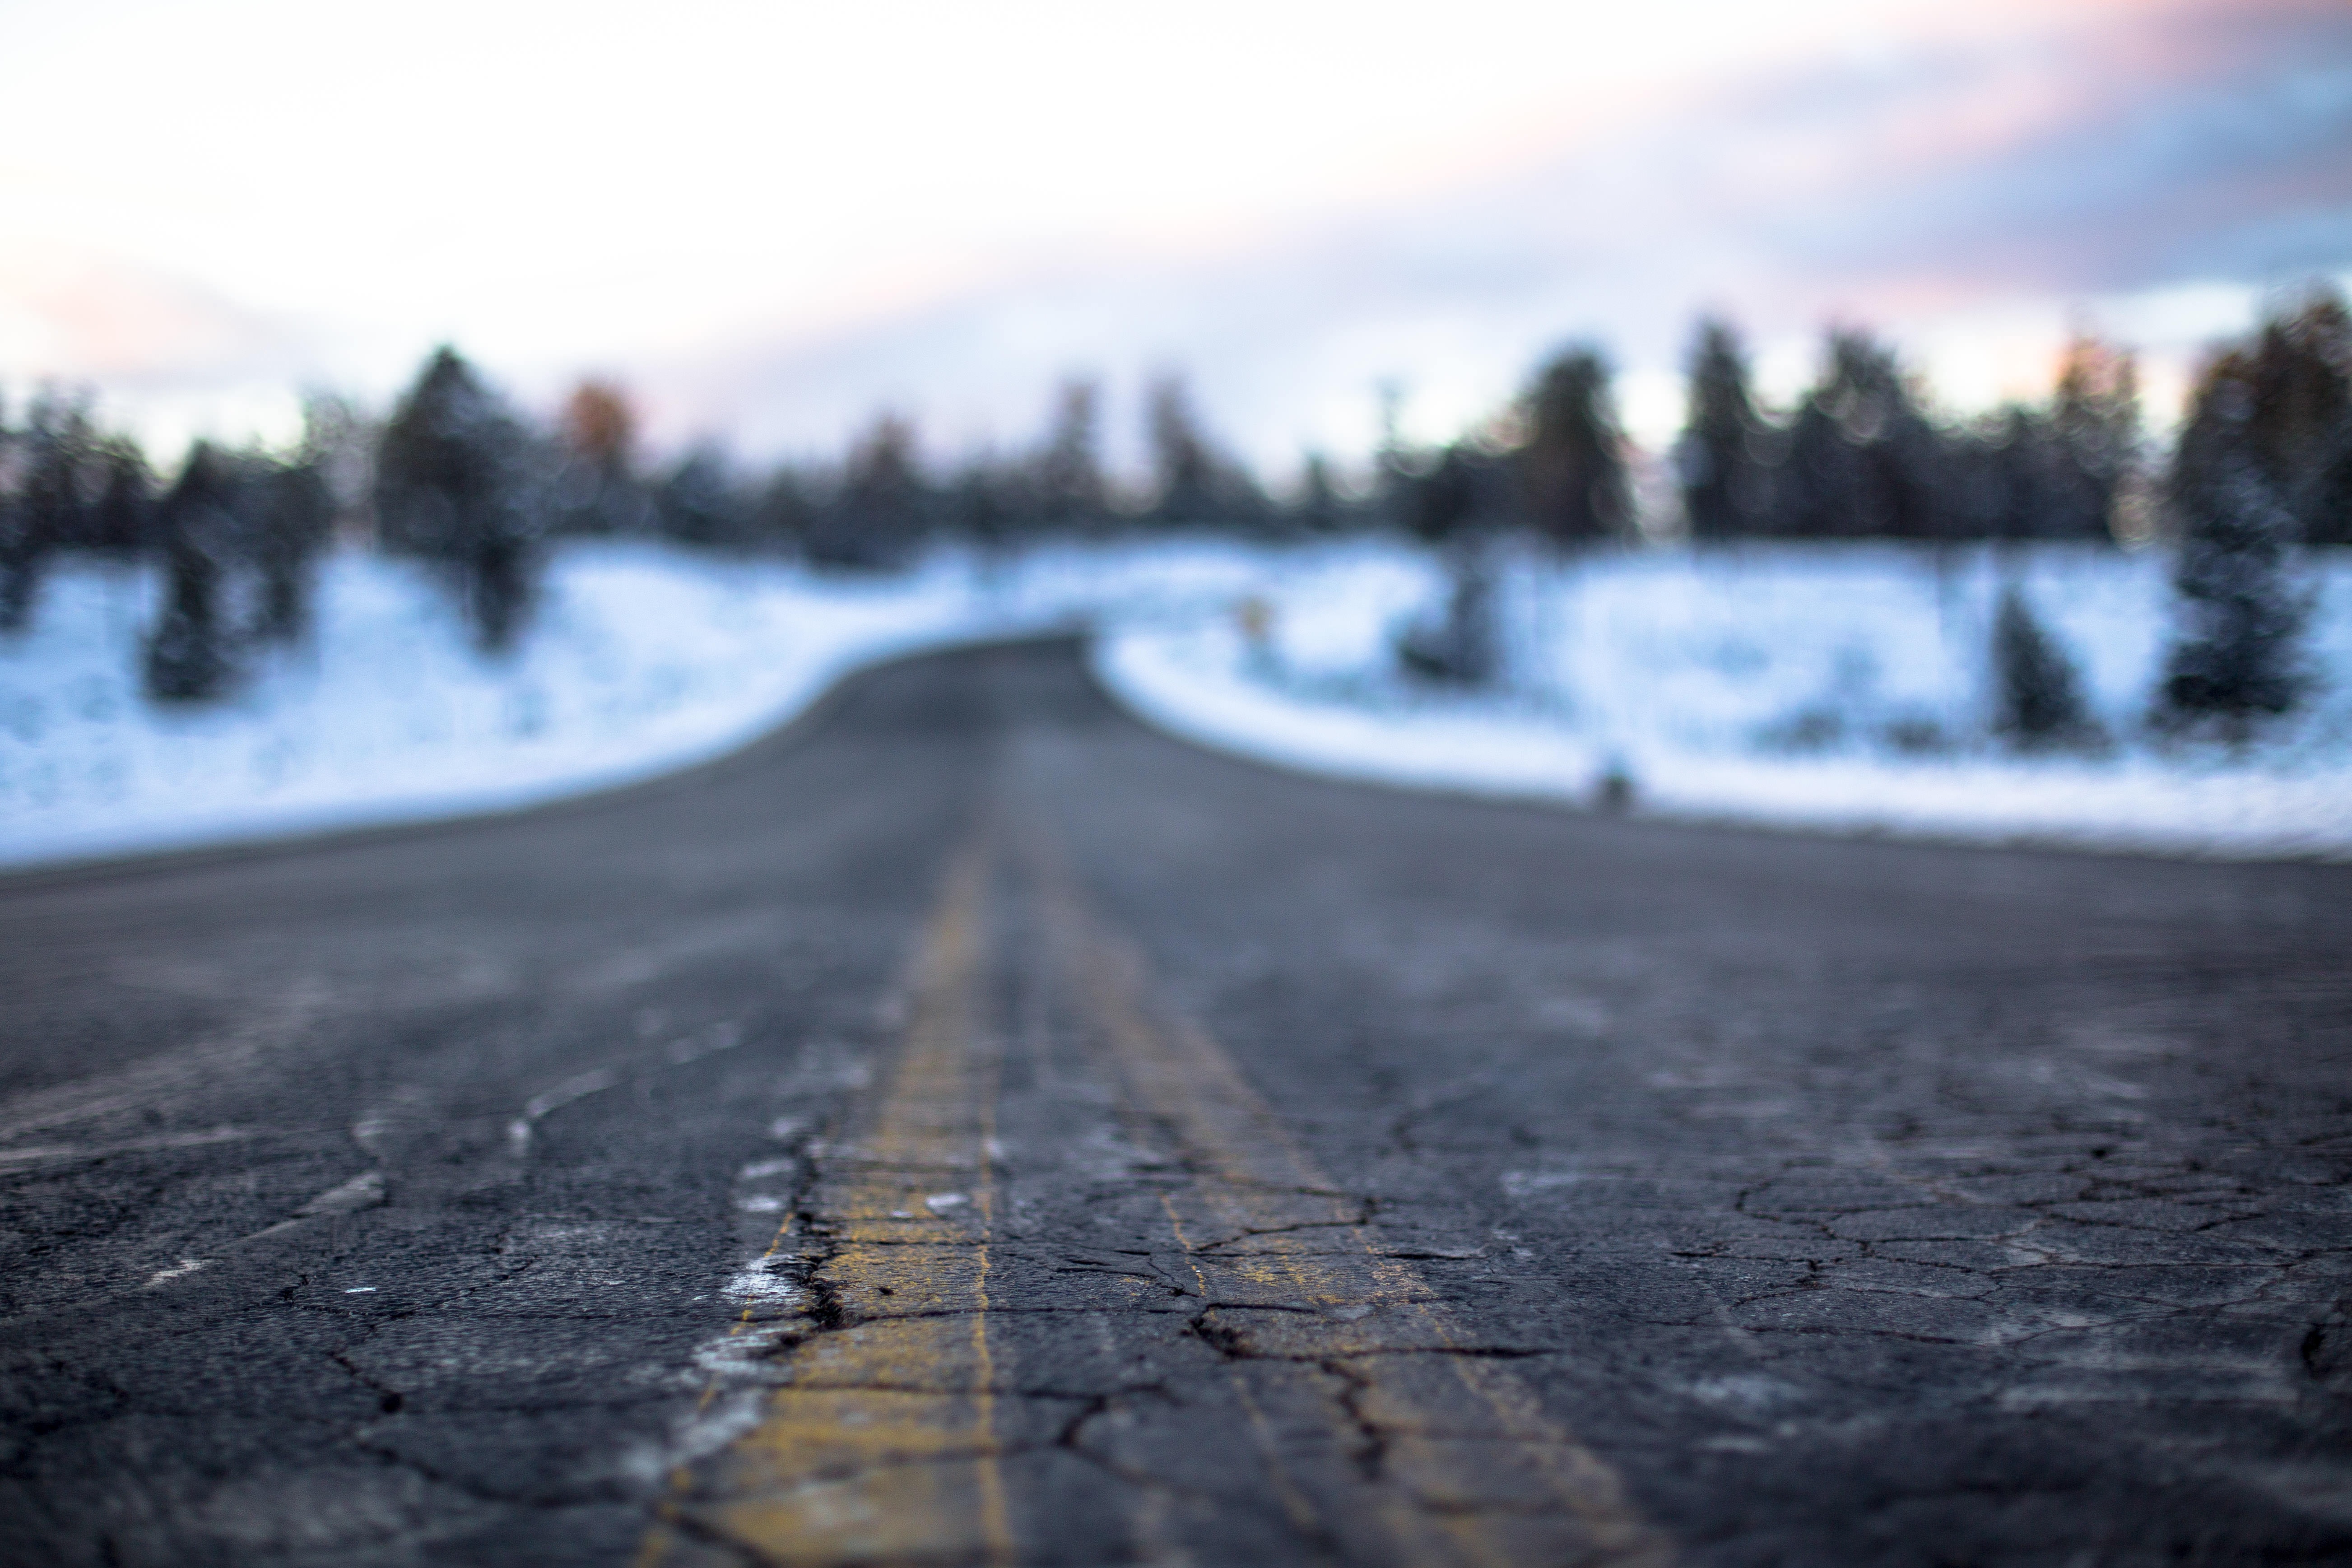
tree, nature, snow, cold, winter, road, sunlight, morning, perspective, frost, asphalt, travel, ice, evening, reflection, weather, season, cracked, depth of field, freezing